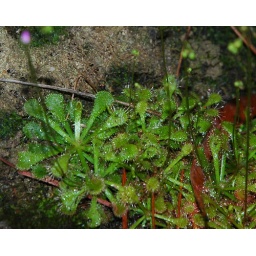
Insect eating plant by water